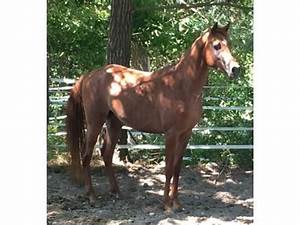
Label: cavallo